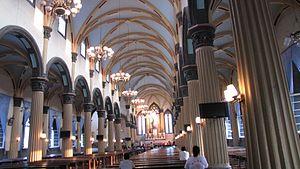
La cathédrale Saint-Dominique est la cathédrale catholique de l'archidiocèse de Fuzhou, située en Chine à Fuzhou, capitale de la province du Fujian, en République populaire de Chine. Elle a été bâtie par les missionnaires espagnols et elle est consacrée à saint Dominique.
L'archidiocèse de Fuzhou, autrefois Fou-Tchéou, est un siège métropolitain de l'Église catholique en République populaire de Chine. Le siège est juridiquement vacant.